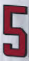
Number: 5